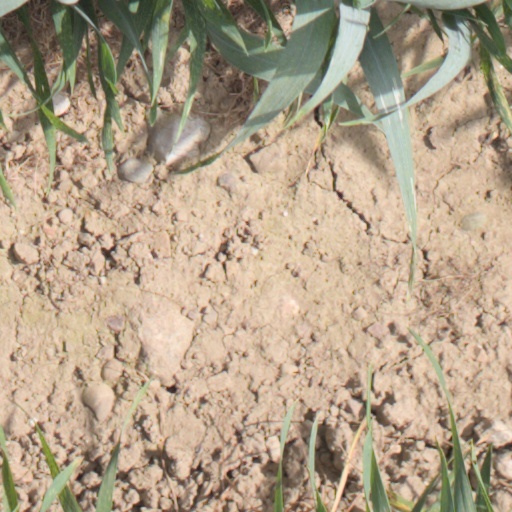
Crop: wheat